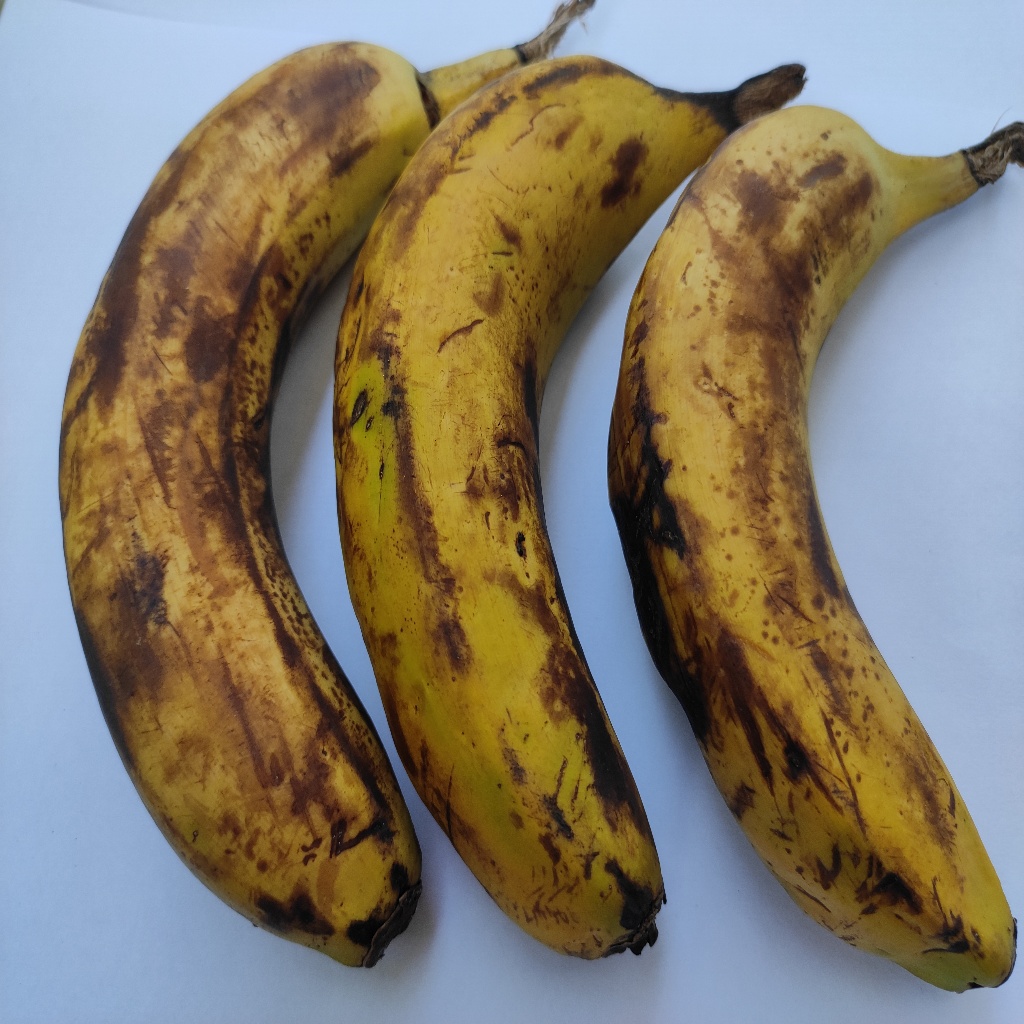
Crop: banana
Quality class: Defect